North Melbourne Football Club

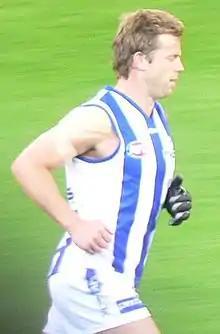
1990s dual-premiership player and Norm Smith Medallist Glenn Archer was named "Shinboner of the Century" as the player who most embodies the North Melbourne spirit.

Pagan was instrumental in appointing young centre half-forward Wayne Carey as the club's youngest-ever captain. Carey had been recruited at the same time as Longmire, but had taken longer to develop as a player. Over the next nine seasons, Carey came to be regarded as the standout player in the league and was known as 'the King'.